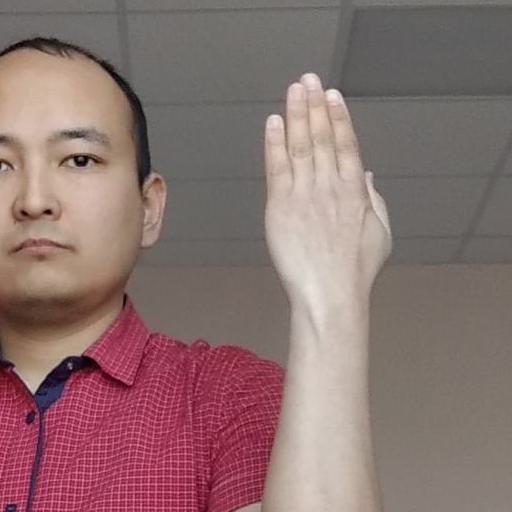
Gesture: stop_inverted